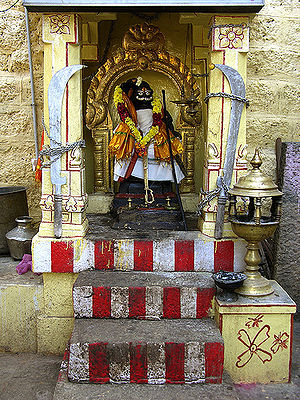
Malerkunst i Indien / Nutidig landkunst (vernakulær kunst) / Landkunst der ikke er stammekunst / Ayyanar fra Tamil Nadu
Ayyanar statue i et tempel ikke langt fra Madurai.
Malerkunst i Indien, der først og fremmest er inspireret af religioner og styret af præcise tekster, giver praktisk taget kun lidt plads til kreativitet. Kunstens væsentlige formål er at fremme adgang til det guddommelige. Viden om de unikke kvaliteter i indisk kunst skabes gennem forståelsen af filosofisk tænkning, den rige kulturelle, sociale og religiøse historie samt gennem det politiske perspektiv af kunstværkerne.